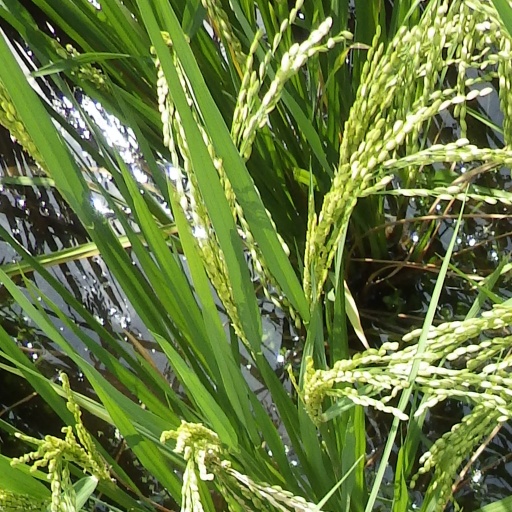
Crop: rice